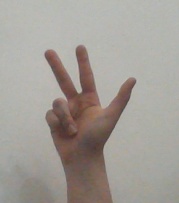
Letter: al